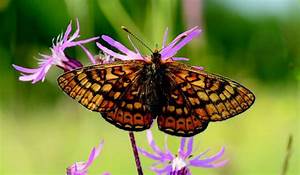
Label: farfalla